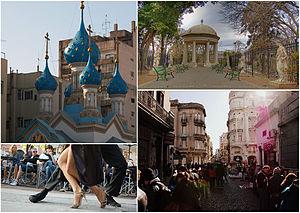
San Telmo est un des quartiers les plus anciens de la ville de Buenos Aires en Argentine.